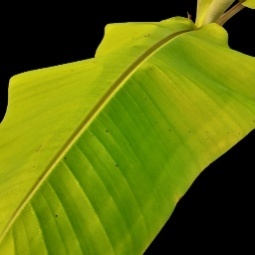
Label: Sulphur